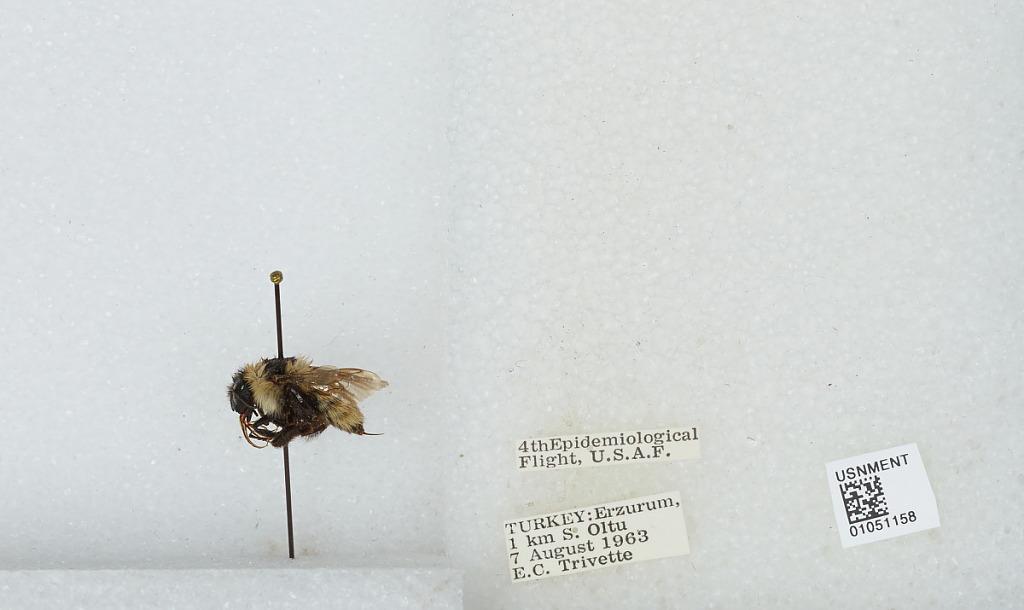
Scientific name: Bombus sp.
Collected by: E. Trivette
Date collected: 1963-8-7
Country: Turkey
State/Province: Erzurum
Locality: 1 kilometer south of Oltu
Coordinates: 40.5225, 41.9848